Krzysztof Pytel

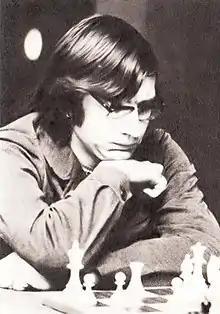
Pytel in 1987

Krzysztof Pytel (15 May 1945 – 30 June 2019) was a Polish chess player who twice won the Polish Chess Championship (1972, 1973). He received the FIDE title on International Master (IM) in 1975. After 1989 he played for France.